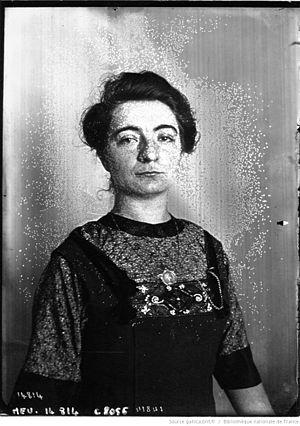
Melle Lucienne Venvelmans, prix de Rome de sculpture.
Lucienne Antoinette Adélaïde Heuvelmans, née dans le 12ᵉ arrondissement de Paris le 25 décembre 1881 et morte le 26 février 1944 à Saint-Cast, est une sculptrice, peintre et illustratrice française.